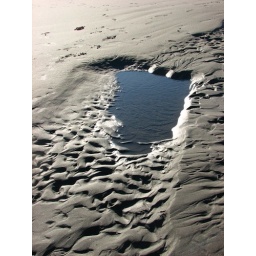
water trapped in the sand